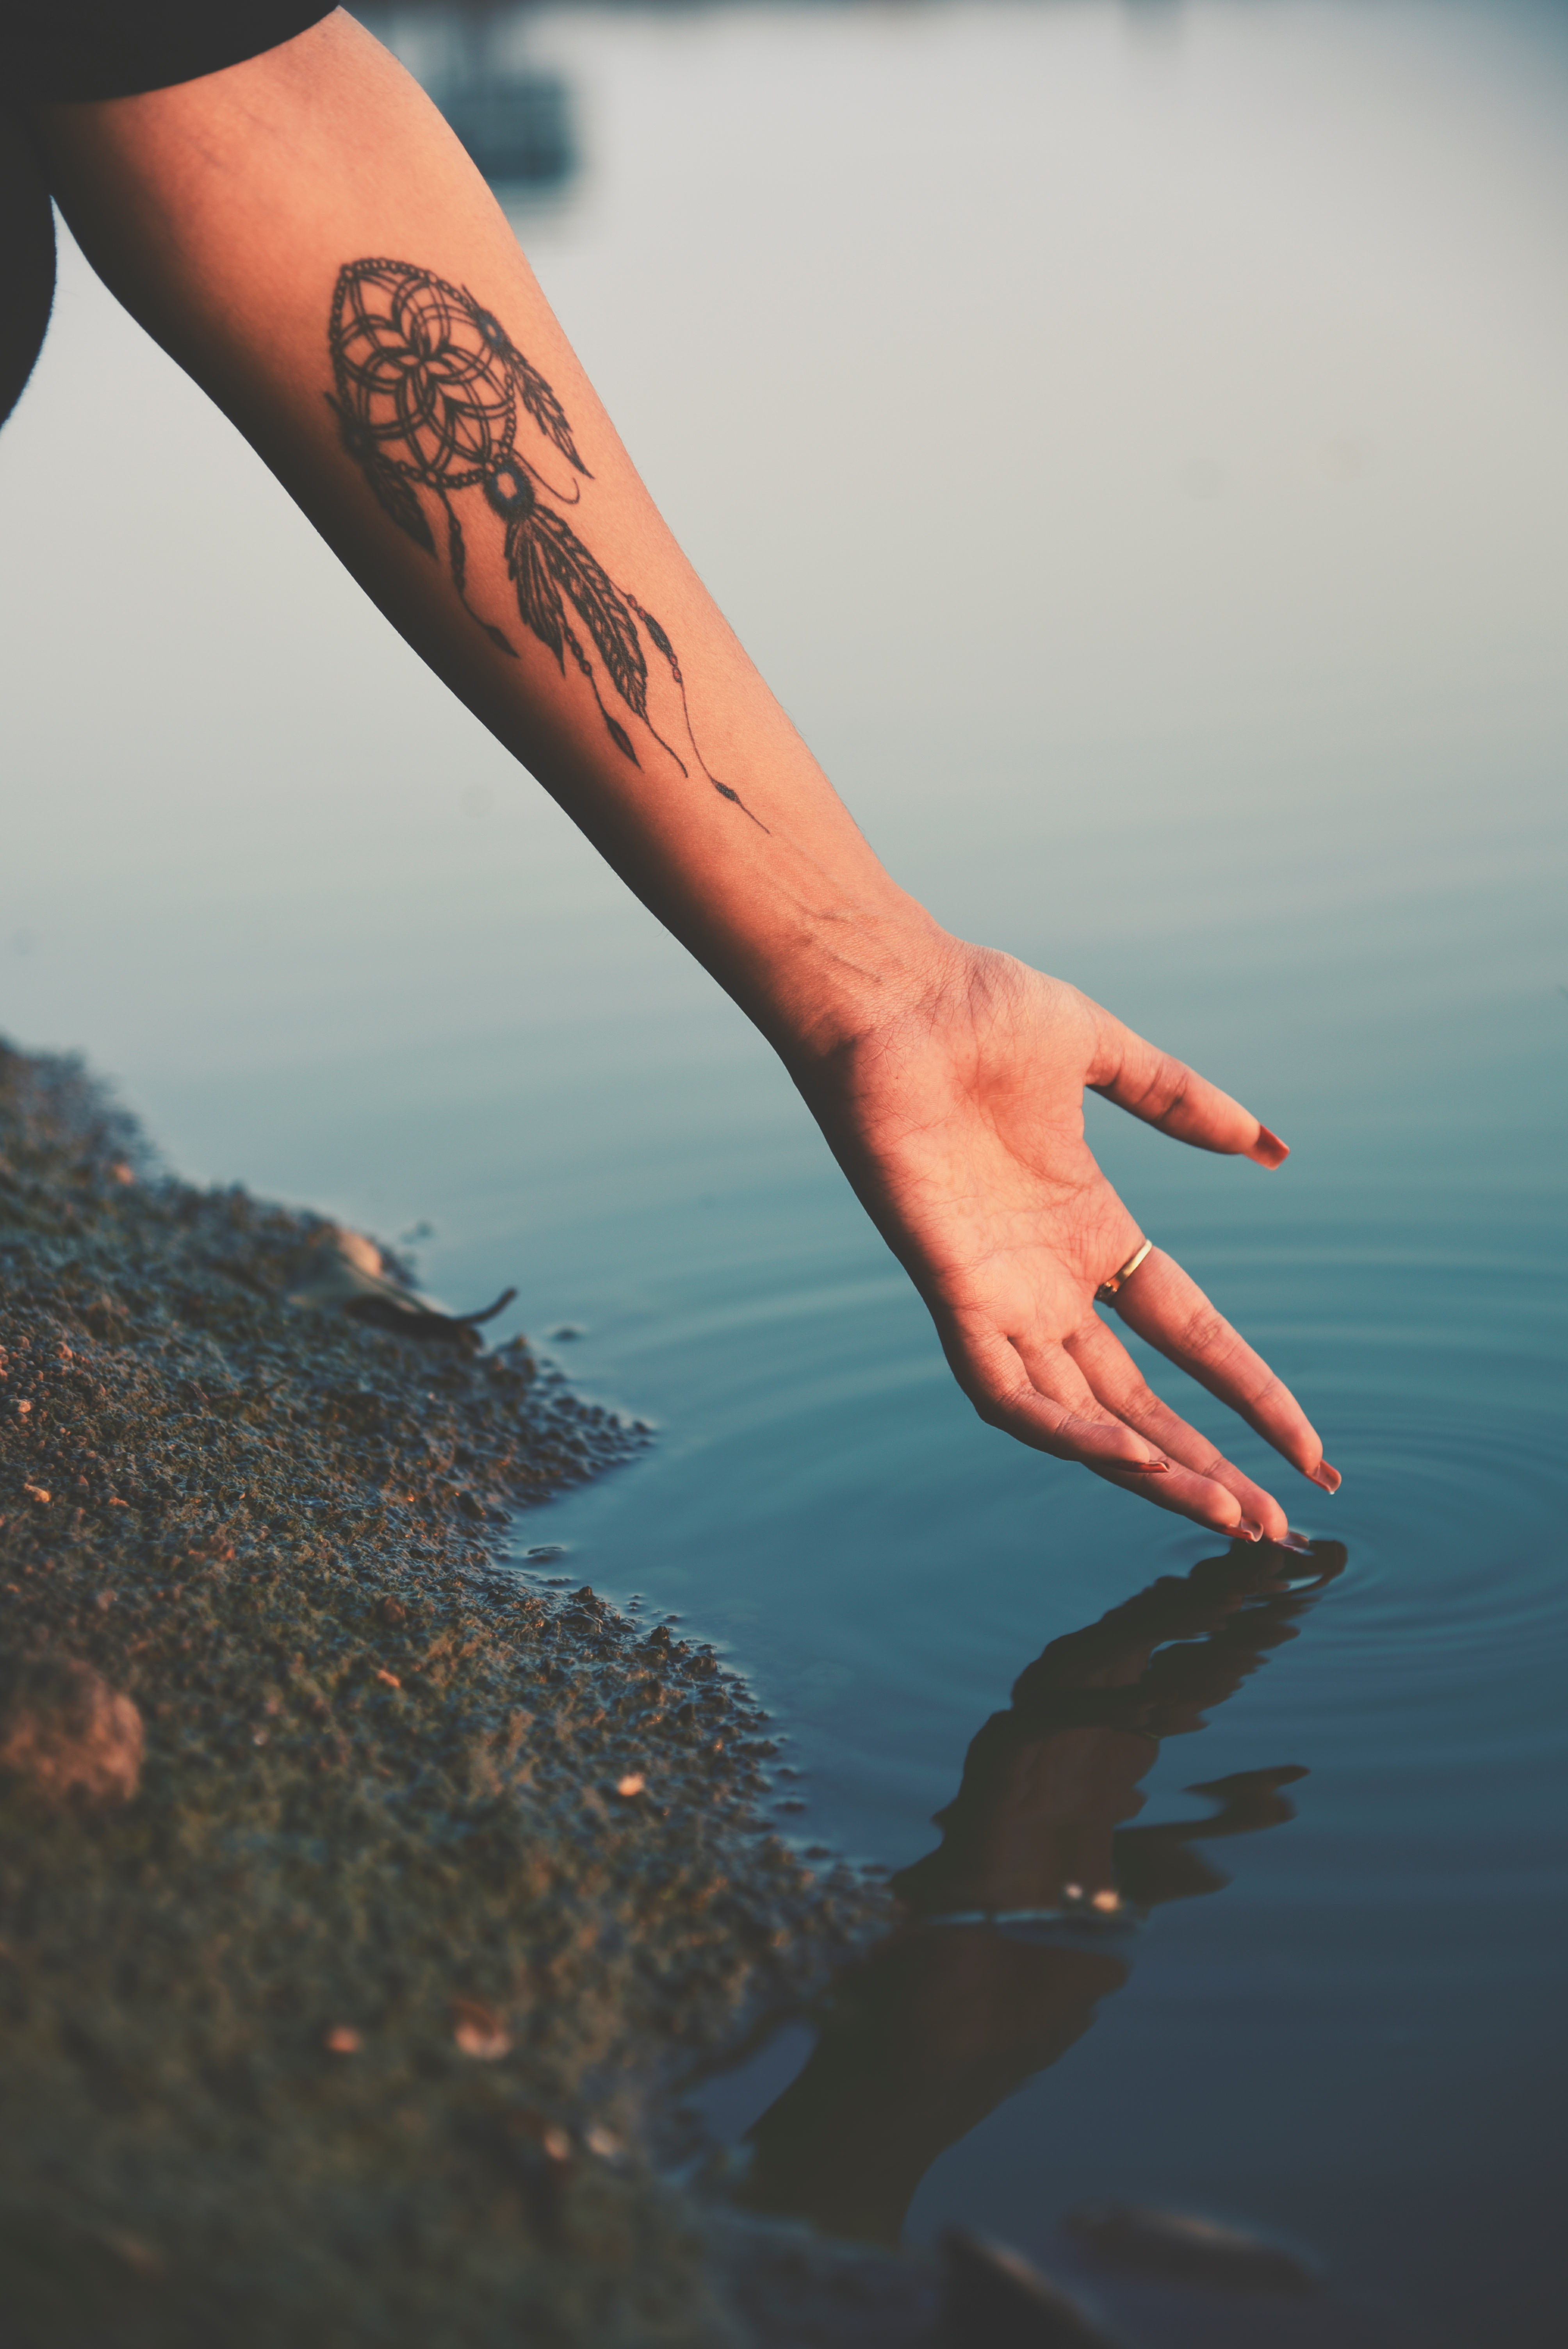
hand, sea, water, wave, female, leg, reflection, tattoo, arm, inked